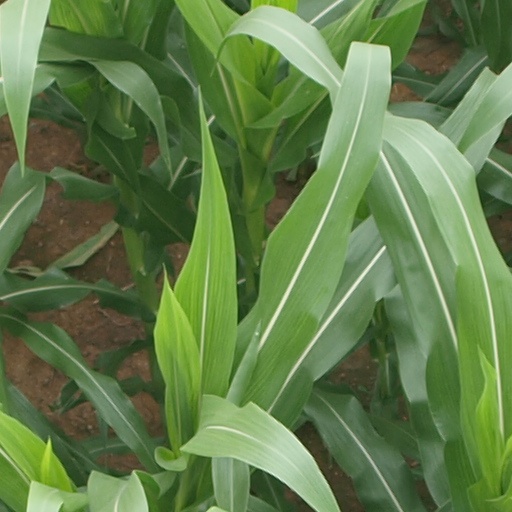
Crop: maize; corn